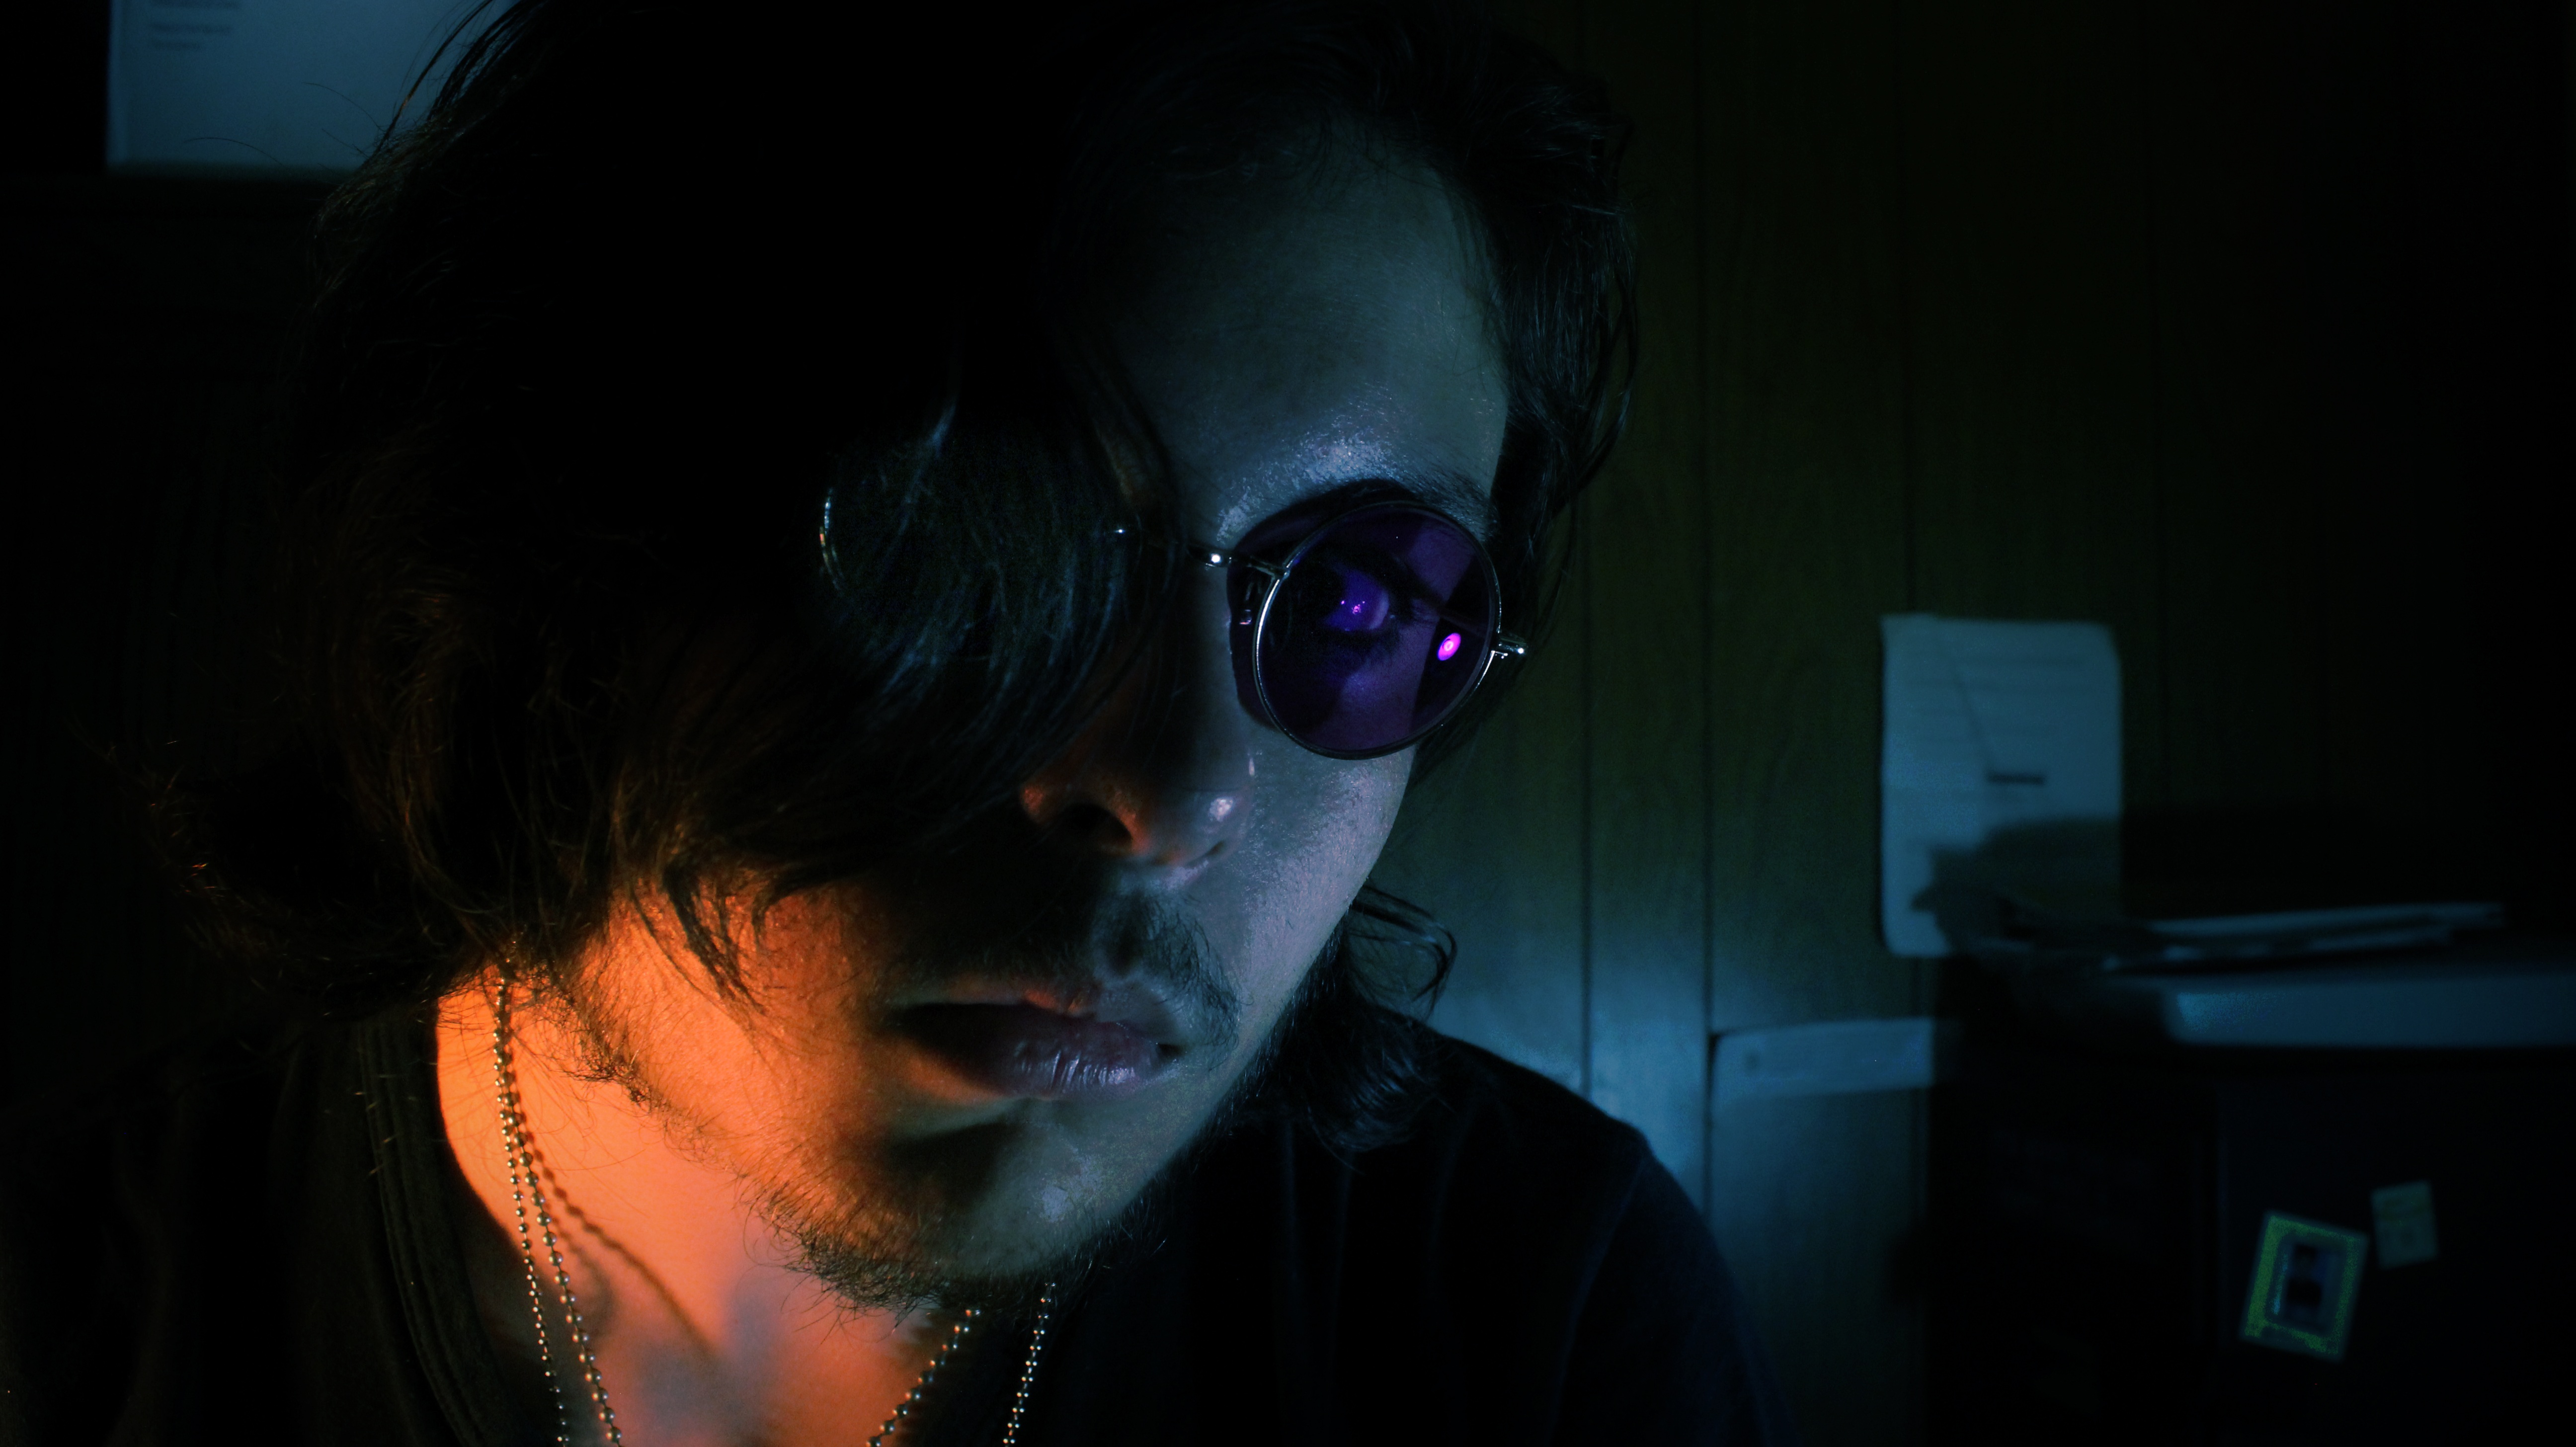
creative, hair, moody, dark, portrait, model, young, color, artistic, studio, artist, grunge, darkness, blue, black, close, lighting, hairstyle, gothic, face, mysterious, vivid, eye, sexy, organ, evil, screenshot, goth, cinematic, special effects